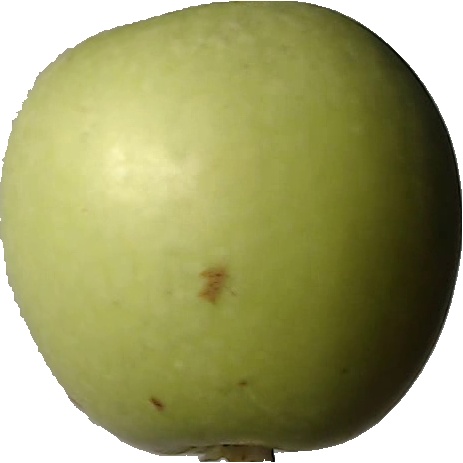
Label: apple_granny_smith_1